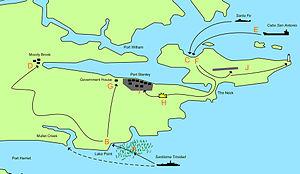
La guerre des Malouines ou guerre de l'Atlantique Sud est un conflit opposant l'Argentine au Royaume-Uni dans les îles Malouines et dans la Géorgie du Sud-et-les îles Sandwich du Sud. Il commence le 2 avril 1982 avec le débarquement de l'armée argentine. Il se termine le 14 juin 1982 par un cessez-le-feu. Il se conclut sur une victoire britannique qui permet au Royaume-Uni d'affirmer sa souveraineté sur ces territoires.